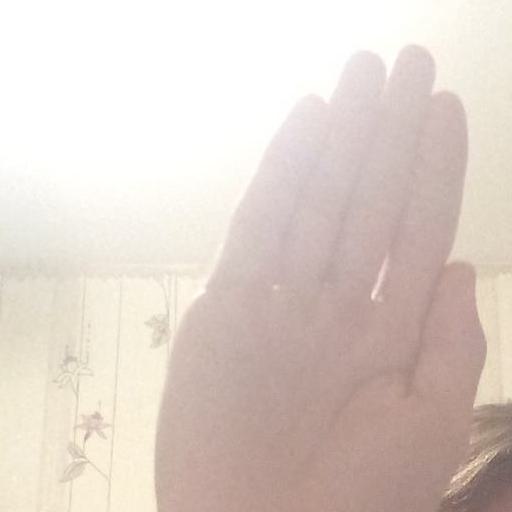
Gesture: stop